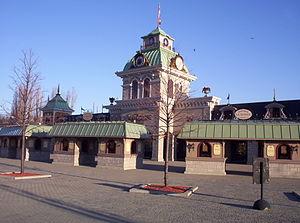
La Ronde est un parc d'attractions de 591 000 m² situé sur l'île Sainte-Hélène, à Montréal. Le parc d'attractions appartient à Six Flags sous un bail emphytéotique avec la ville de Montréal, depuis 2001. Depuis l'ouverture du parc, dans le cadre de l'Exposition universelle de 1967, l'exploitation était assurée par la Compagnie de l'Expo et de 1967 à 1969, puis par la ville de Montréal de 1969 à 2001. Le parc est ouvert de la mi-mai à la fin octobre. Le parc, qui compte exactement 42 manèges et attractions, attire environ 1,2 million de visiteurs chaque année.